Catherine Gage

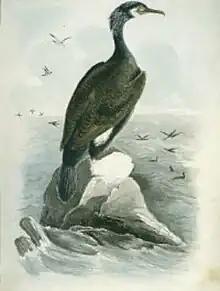
Plate from The Birds of Rathlin

Catherine Gage was born in County Down on 18 May 1815, the daughter of Rev. Robert Gage and Catherine Boyd (1791–1852). Gage's mother was a historian who wrote a two-volume history of Rathlin Island. Gage lived her entire life in the family home, Manor House on Rathlin Island. Gage died on 16 February 1892 and was buried on Rathlin Island.